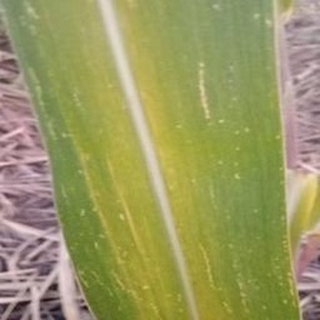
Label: sugarcane_yellow_leaf_disease